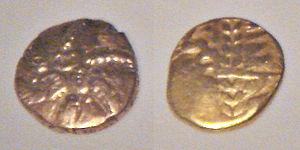
Addedomaros est un roi celte qui régna au Iᵉʳ siècle av. J.-C. sur les peuples des Catuvellauni et des Trinovantes, dans le sud-est de l’actuelle Angleterre. Son nom signifie « la Grande Lance ».